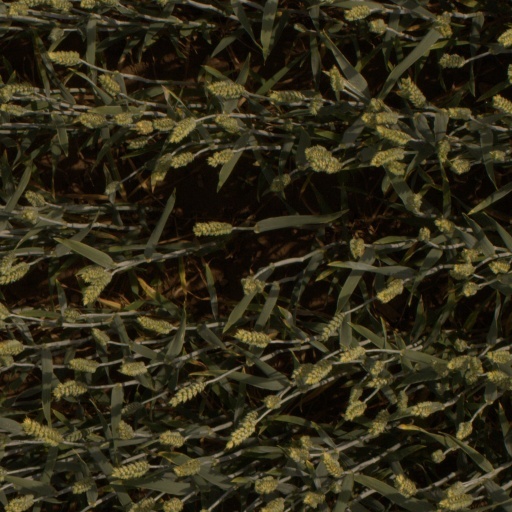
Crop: wheat